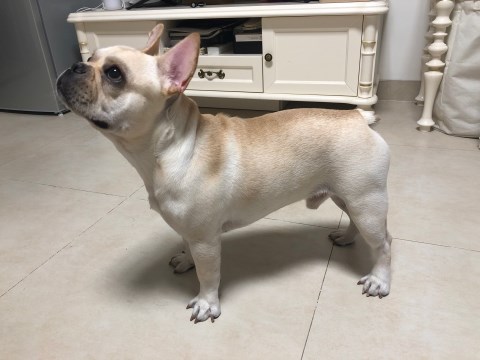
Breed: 1121-n000002-French_bulldog